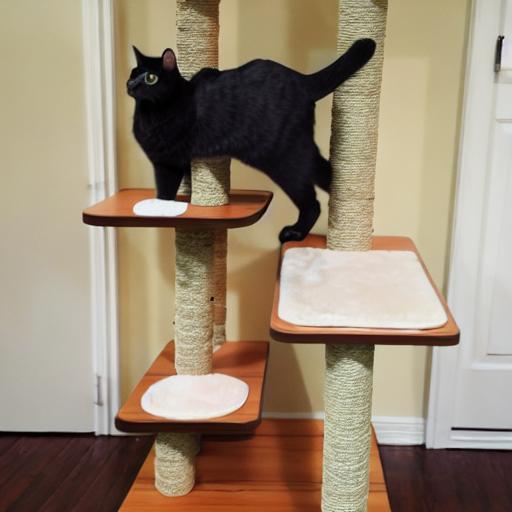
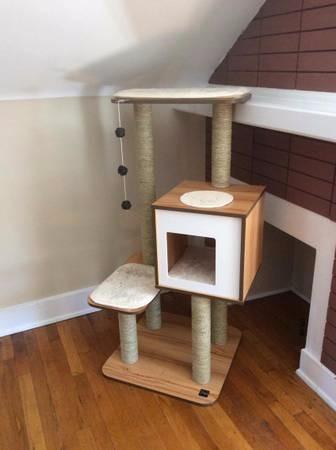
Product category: items_cat tree
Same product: no